Gouvernes

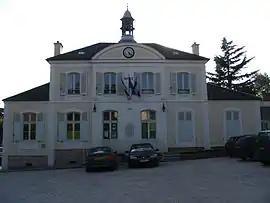
The town hall in Gouvernes

Gouvernes is a commune in the Seine-et-Marne department in the Île-de-France region in north-central France.